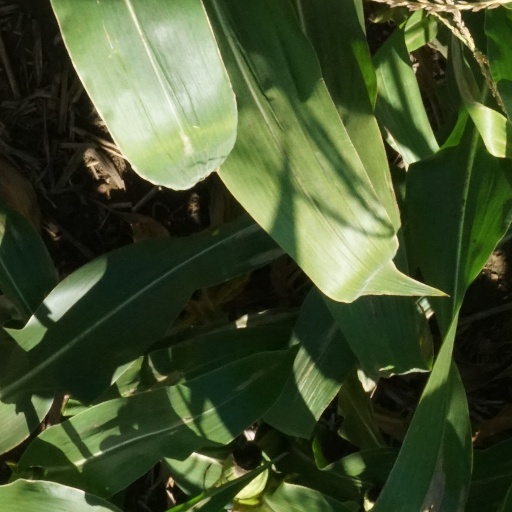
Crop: maize; corn